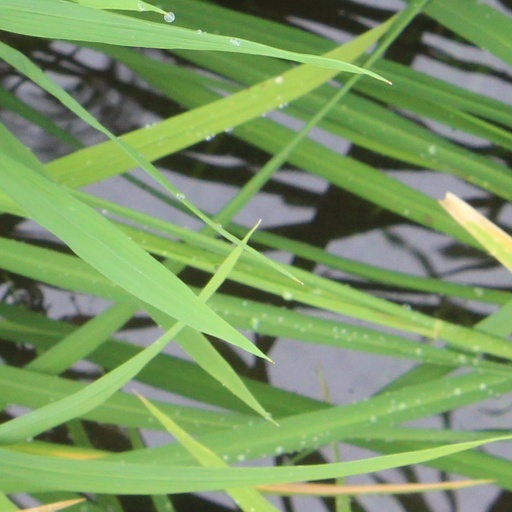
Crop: rice